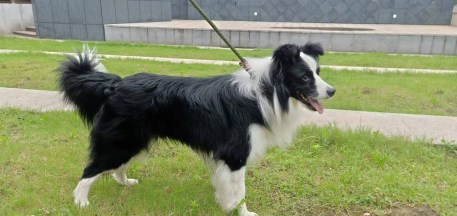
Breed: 2594-n000109-Border_collie